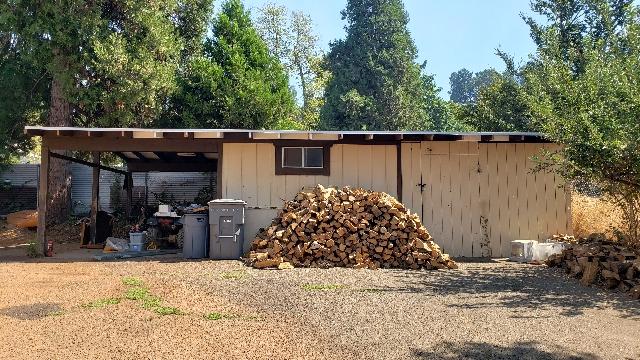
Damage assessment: no_damage